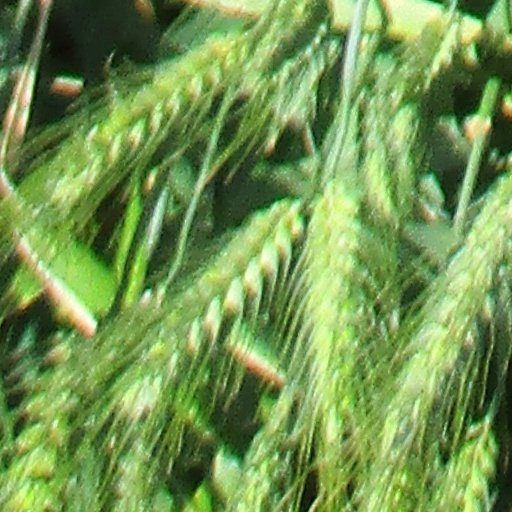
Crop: wheat